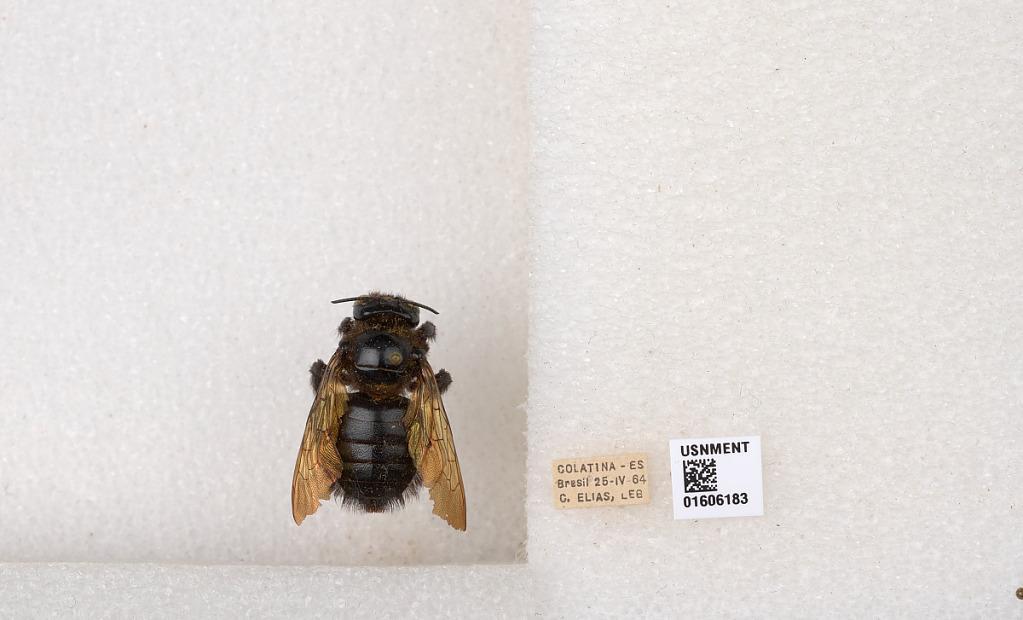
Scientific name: Xylocopa (Neoxylocopa) brasilianorum (Linnaeus)
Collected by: G. Elias
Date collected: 1964-4-25
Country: Brazil
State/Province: Espirito Santo
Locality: Colatina